AirPort

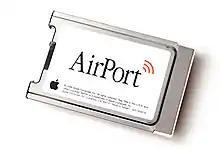
An original Apple AirPort 802.11b card

Apple produced numerous wireless card used to connect to wireless networks such as those provided by an AirPort Base Station.